Grant County, Wisconsin

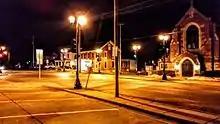
Downtown at night in Platteville

Fair play was founded by a prospector, rather than a farmer or logger, and within two years the prospector found ore, the settlement was built on the corner of Hwy 11 and Sandy Hook Road, the place was rather rowdy and fights based in greed was not uncommon, the place got its moniker when a violent fight broke out and one contender did not carry weapon, but the other man did, and thus the crowd started chanting 'Fair Play! Fair Play! Fair Play!' until the fight ended, and thus the village formerly known as 'Hard Town' was redubbed as 'Fair Play', in 1846, the last threatened duel took place and afterwards the settlement was abandoned.